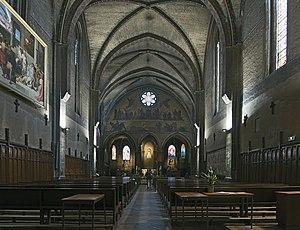
L'église Notre-Dame du Taur est un édifice religieux catholique, qui se trouve au nᵒ 12 bis rue du Taur, entre la place du Capitole et la basilique Saint-Sernin, au cœur du quartier Arnaud-Bernard, dans le centre-ville de Toulouse. L'église, construite entre le XIVᵉ et XVIᵉ siècles, est un des principaux monuments de l'art gothique méridional. Elle est particulièrement célèbre pour sa haute façade, un clocher-mur qui s'insère dans les constructions de la rue.